Board roof

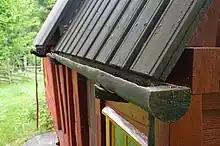
A board roof of the board-on-board type with grooved edges in Sweden

A board roof or boarded roof is a roofing method of using boards as the weather barrier on a roof. Board roofs can be applied in several ways, the basic types have the boards installed vertically and installed horizontally. "Double board roofs" were sometimes used on railroad cars.